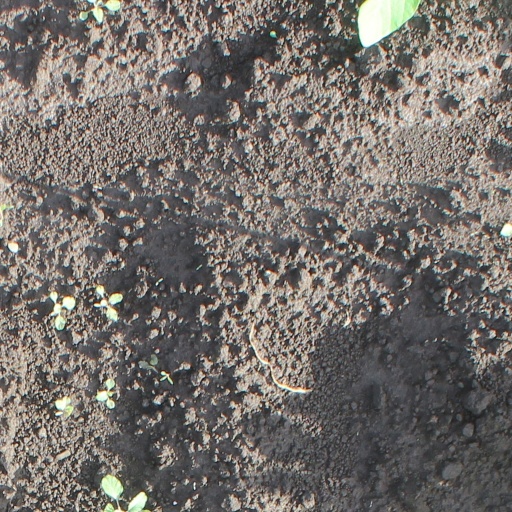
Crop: soybean